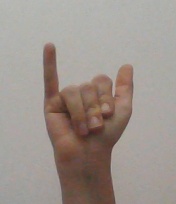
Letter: ya